Boeing 767

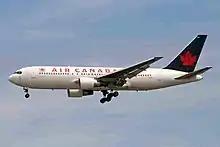
The 767-200 is the shortest variant of the 767, at . This 767 was involved in the Gimli Glider incident in 1983.

The 767 is a low-wing cantilever monoplane with a conventional tail unit featuring a single fin and rudder. The wings are swept at 31.5 degrees and optimized for a cruising speed of Mach 0.8. Each wing features a supercritical airfoil cross-section and is equipped with six-panel leading edge slats, single- and double-slotted flaps, inboard and outboard ailerons, and six spoilers. The airframe further incorporates Carbon-fiber-reinforced polymer composite material wing surfaces, Kevlar fairings and access panels, plus improved aluminum alloys, which together reduce overall weight by versus preceding aircraft.